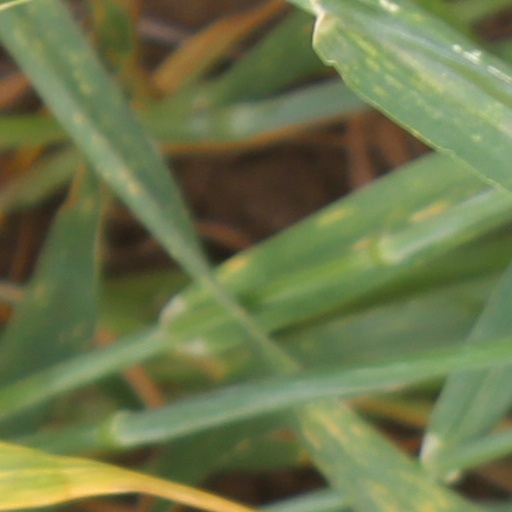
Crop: wheat